Texas Heartbeat Act

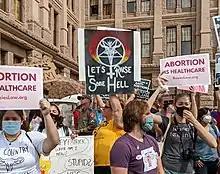
A Satanic Temple themed sign at a rally against the law at the Texas Capitol

A different six-week abortion ban, HB 59, was previously introduced in Texas by Representative Phil King on July 18, 2013. The bill did not pass. In 2019, another six-week abortion ban was introduced as HB 1500, which was jointly authored by Representatives Briscoe Cain, Phil King, the late Dan Flynn, Tan Parker, and Rick Miller. As of February 26, 2019, HB 1500 had 57 sponsors or cosponsors of the 150 members of the Texas House of Representatives. HB 1500, like HB 59, relied on conventional public enforcement by state officials, similar to laws that had been enacted in other states. HB 1500 did not pass.